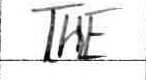
Label: the